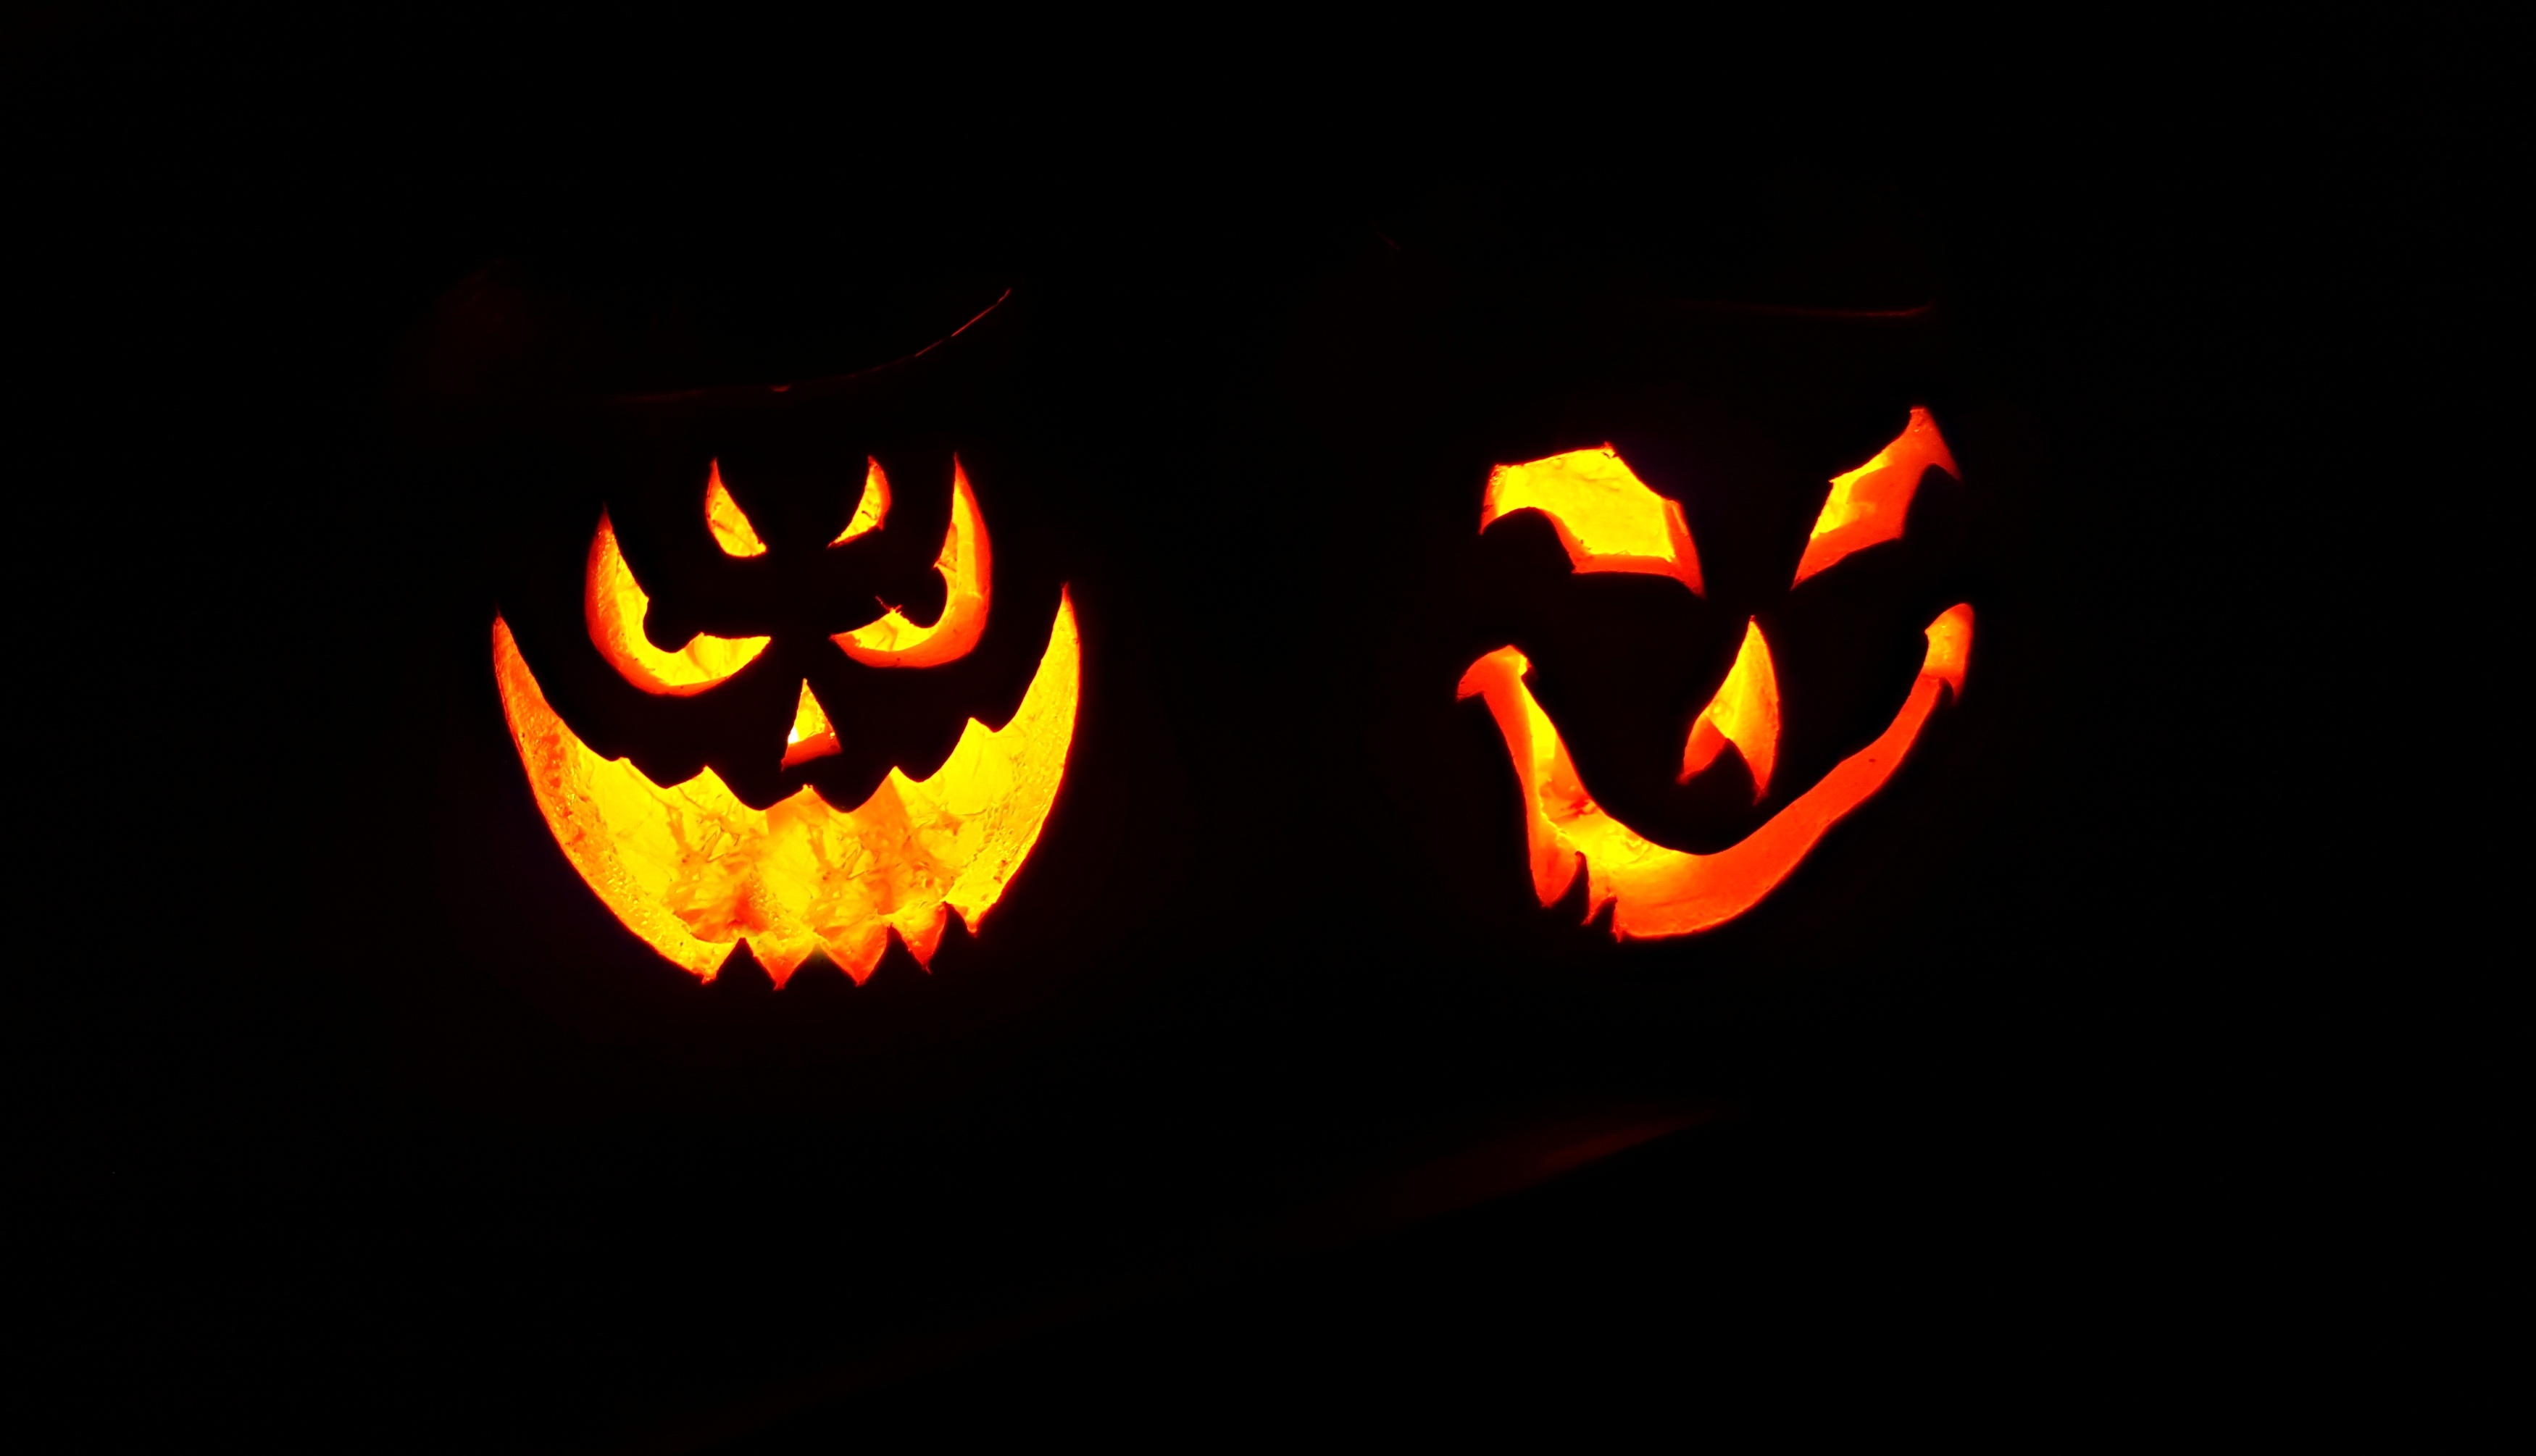
fall, spooky, celebration, decoration, orange, lantern, harvest, autumn, pumpkin, halloween, holiday, darkness, season, gourd, font, jack o lantern, scary, seasonal, october, treat, halloween pumpkin